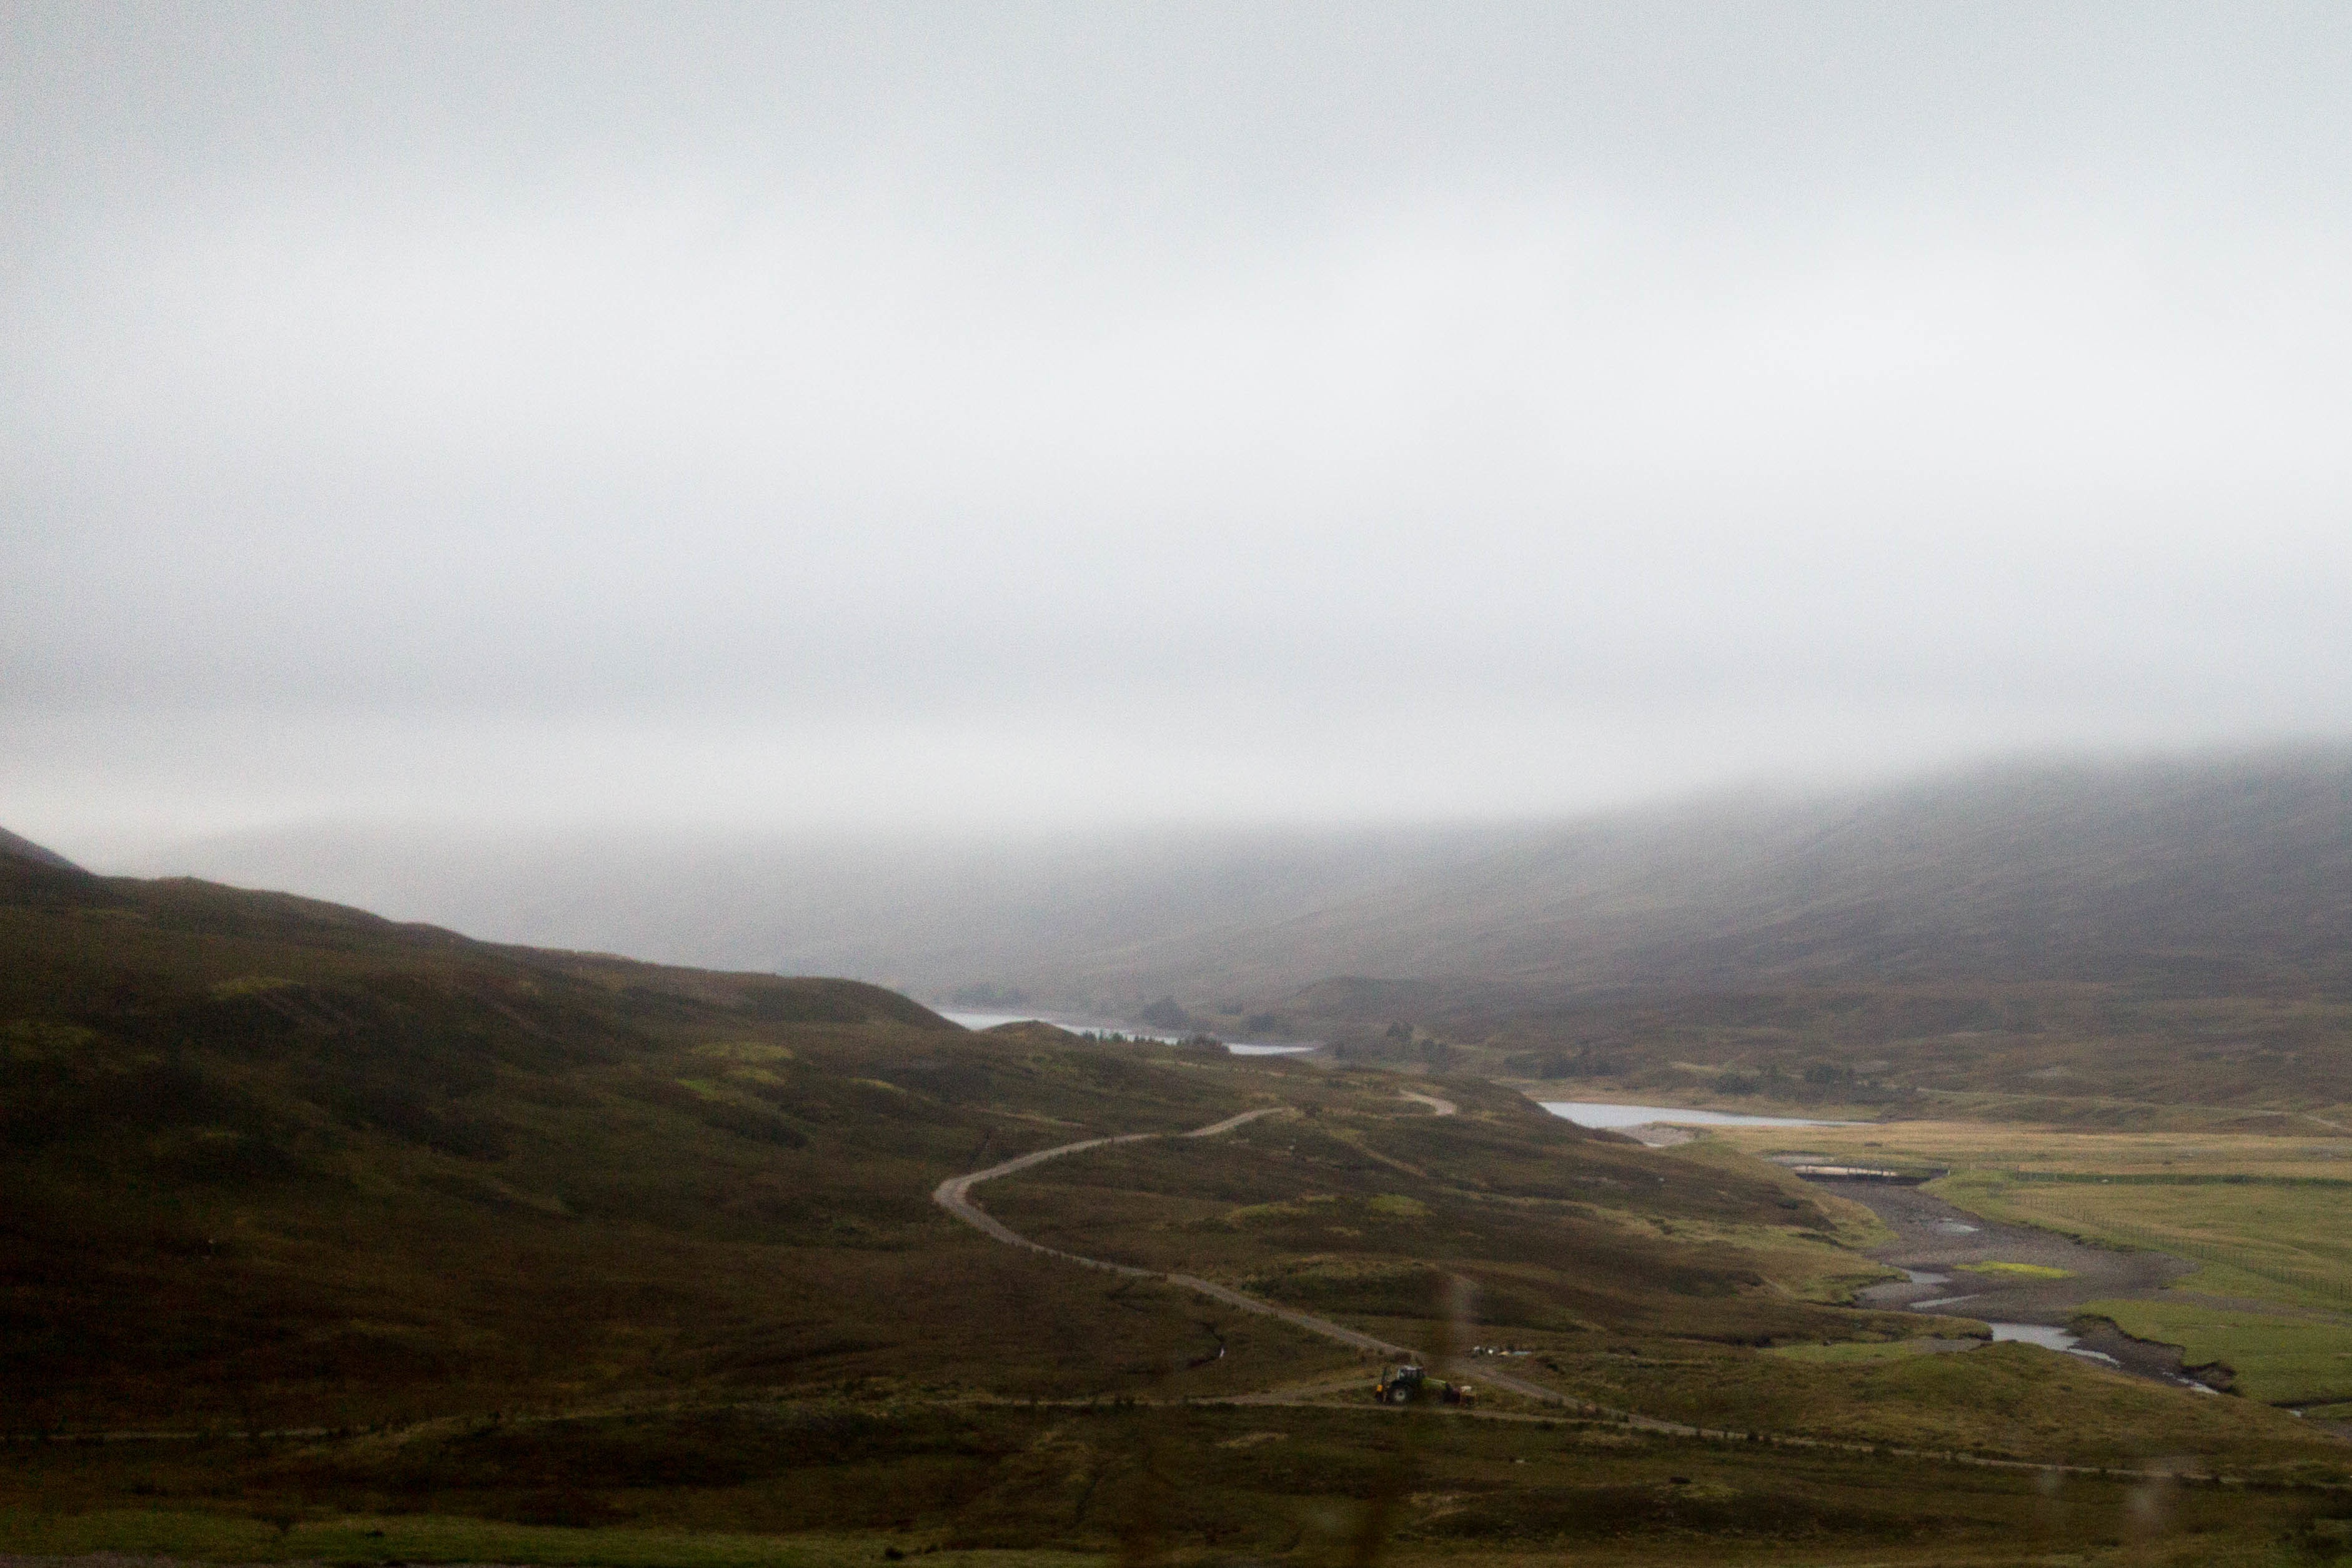
landscape, mountain, cloud, fog, mist, morning, hill, lake, valley, mountain range, weather, highland, ridge, plateau, fell, loch, rural area, landform, geographical feature, atmospheric phenomenon, atmosphere of earth, mountainous landforms